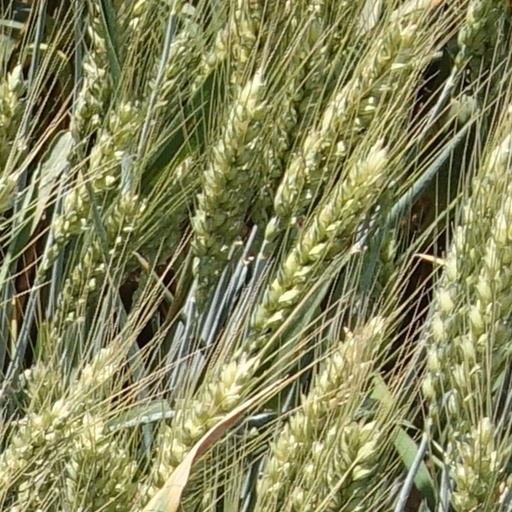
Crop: wheat